Alex Colville

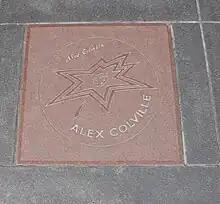
Alex Colville Star on Canada's Walk of Fame

David Alexander Colville was born on August 24, 1920 in Toronto, Ontario, the second son of Scottish immigrant David Harrower Colville and his wife Florence Gault. He moved with his family at age seven to St. Catharines, and then to Amherst, Nova Scotia, in 1929. He attended Mount Allison University from 1938 to 1942, where he studied with Canadian Post-Impressionists like Stanley Royle and Sarah Hart, graduating with a Bachelor of Fine Arts.